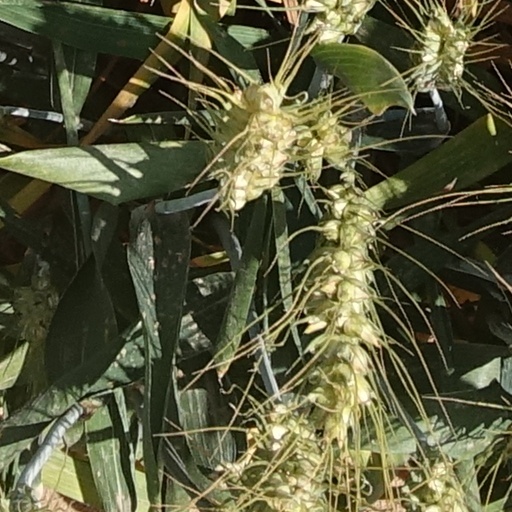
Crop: wheat